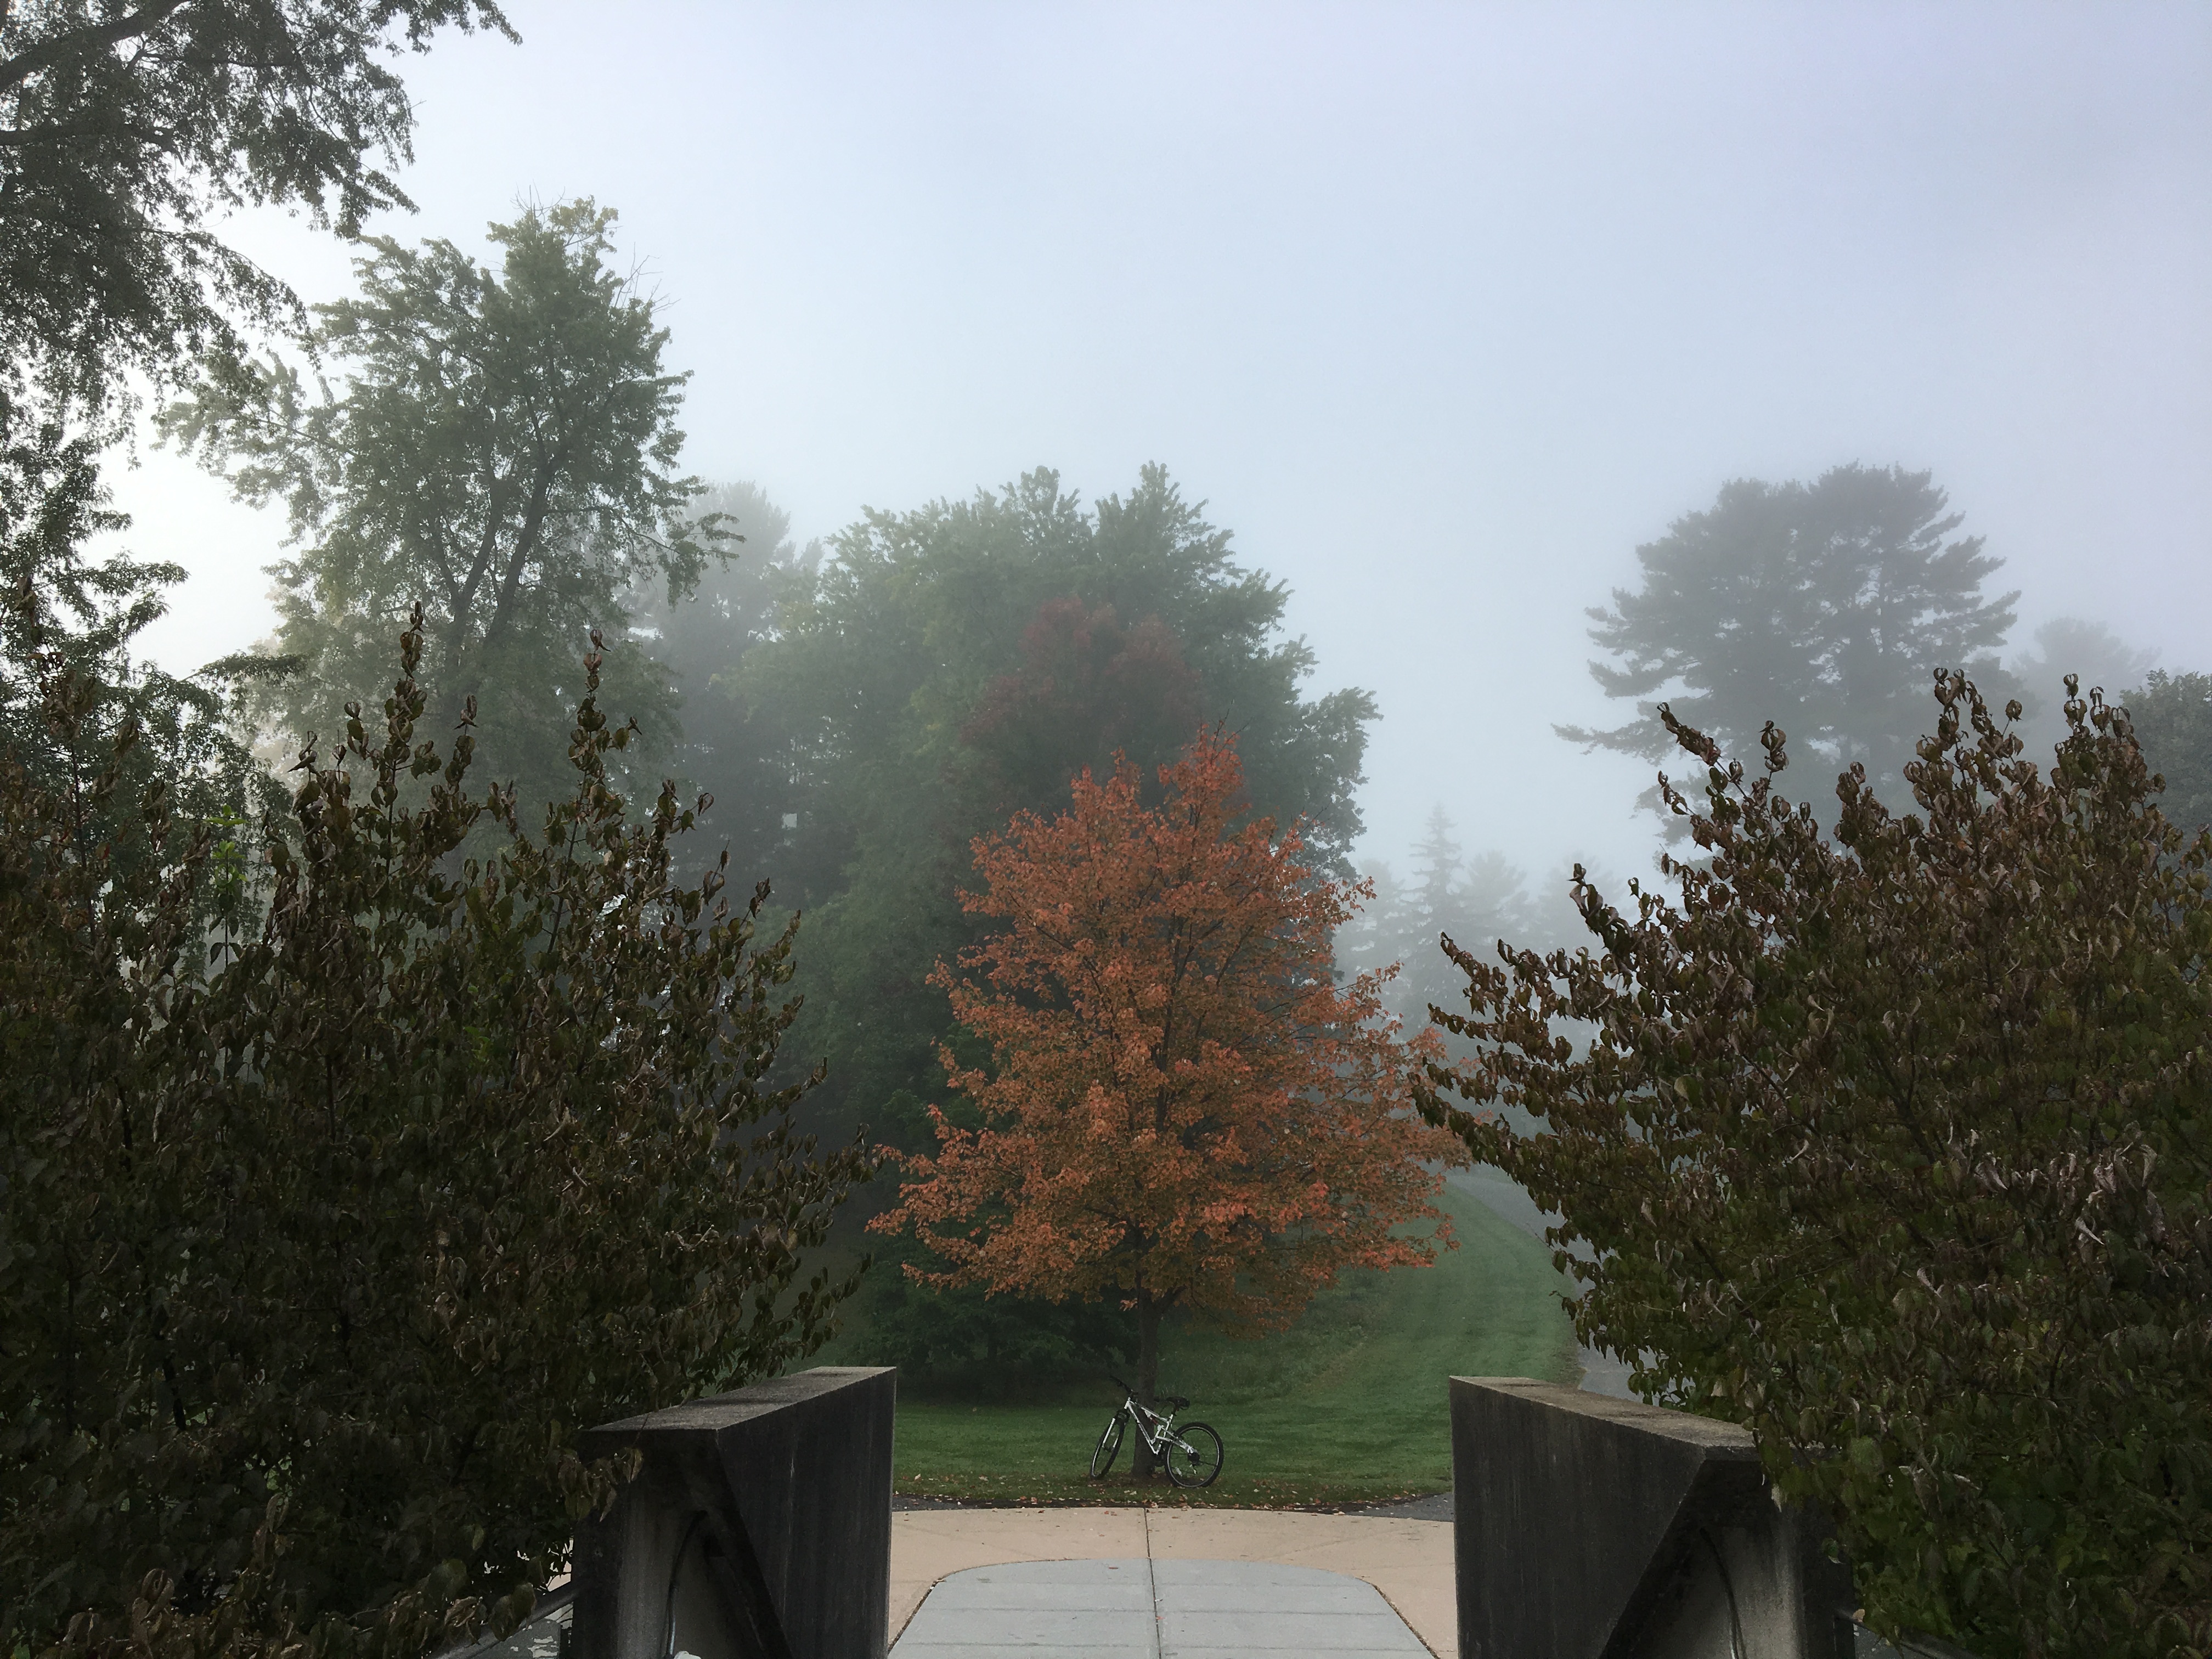
tree, nature, forest, plant, sunlight, morning, leaf, autumn, weather, season, ecosystem, atmospheric phenomenon, woody plant